Tadija Sondermajer

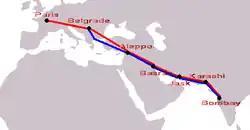
Transcontinental flight with Potez 25, in 1927: Paris - Belgrade - Aleppo - Basra - Jask - Karachi - Bombay.

Sondermajer and Badjak set off leaving Paris on 20 April 1927. The strong winds and desert storms steered them off their course several times, the flight was performed in 15 stages over 11 days, with a route of 14,800 km (9,191-mile) flying over 89 hours of effective flight (daily average of 1,346 km with an average hourly speed of 166 km), the route and climatic conditions in which the flight was performed were very challenging